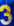
Number: 3